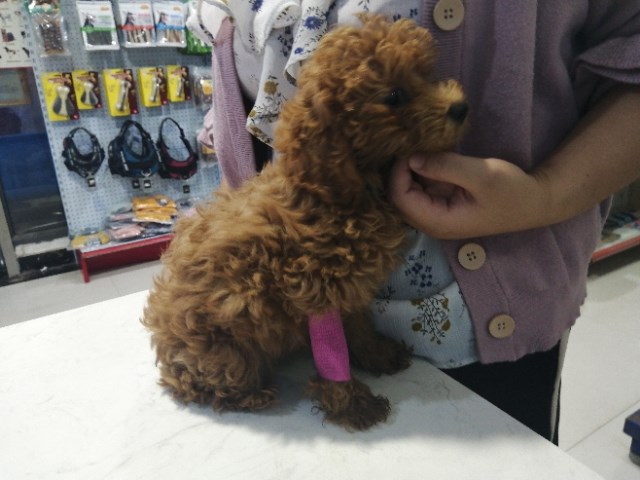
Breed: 2925-n000114-toy_poodle